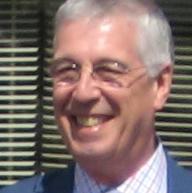
Age: 64